Zac Posen

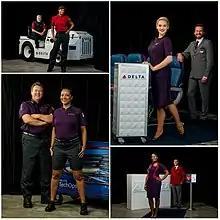
In October 2016, Delta Air Lines unveiled new uniforms for their employees, which were designed by Posen.

In February 2014, Posen partnered with another major retailer, David's Bridal, to create Truly Zac Posen, a line of affordable bridal gowns. The line was Posen's first official bridal collection.